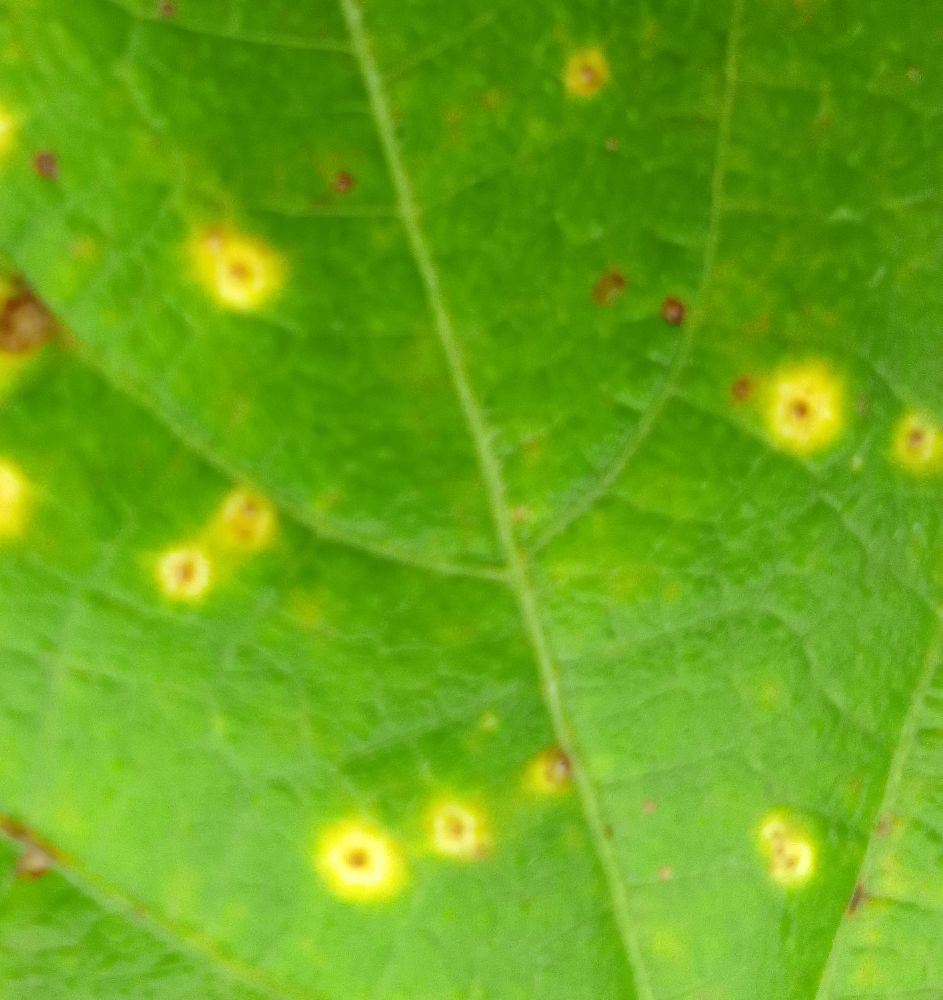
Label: rust